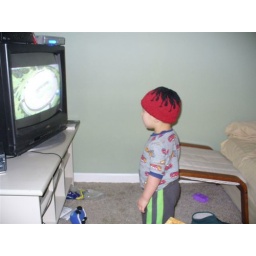
Made the Hot Head hat for the little boy who is currently transfixed by the movie 'Cars.'